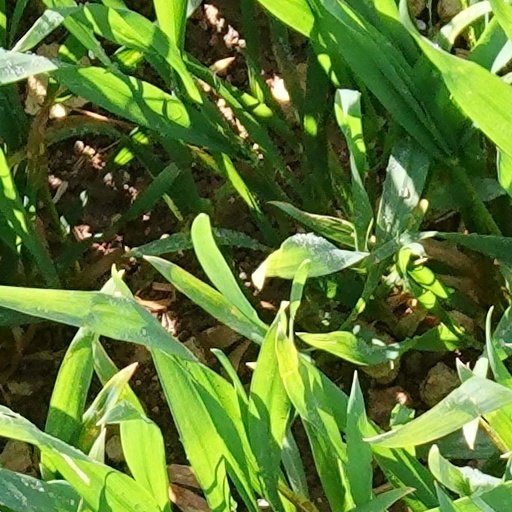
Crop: wheat